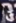
Number: 3